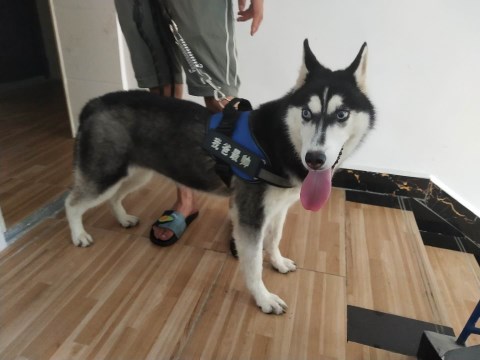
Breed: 1160-n000003-Siberian_husky